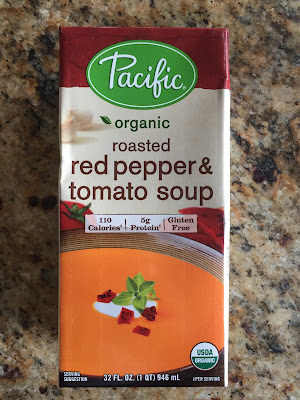
Waste category: cardboard